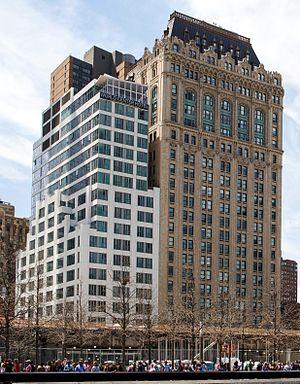
90 West Street est un immeuble résidentiel de 23 étages du quartier financier de Lower Manhattan à New York. Il est situé sur un terrain délimité par West Street à l'ouest, Cedar Street et le World Trade Center au nord, 130 Cedar Street à l'est et Albany Street au sud.